NS DDZ

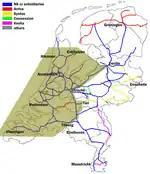
DD-AR operating area before modernisation

In November 2013, NS decided to reactivate the remaining DDARs. Due to problems concerning the HSL, there would have been a shortage of trains. Thus, 19 new compositions of DDAR-coaches were formed, consisting of 3 coaches and a 1700 locomotive. The first of which entered service in December 2014. Each of the 19 compositions received minor refurbishments in Haarlem.